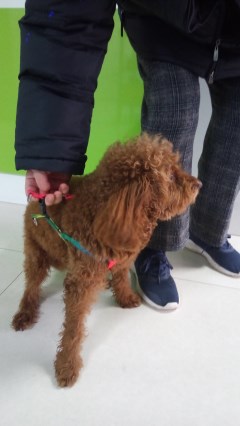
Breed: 2925-n000114-toy_poodle